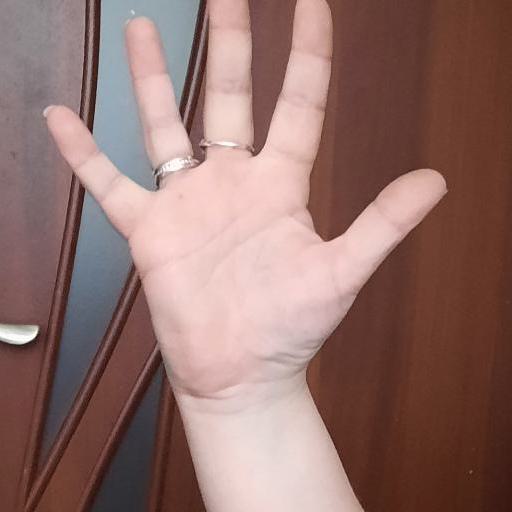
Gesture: palm